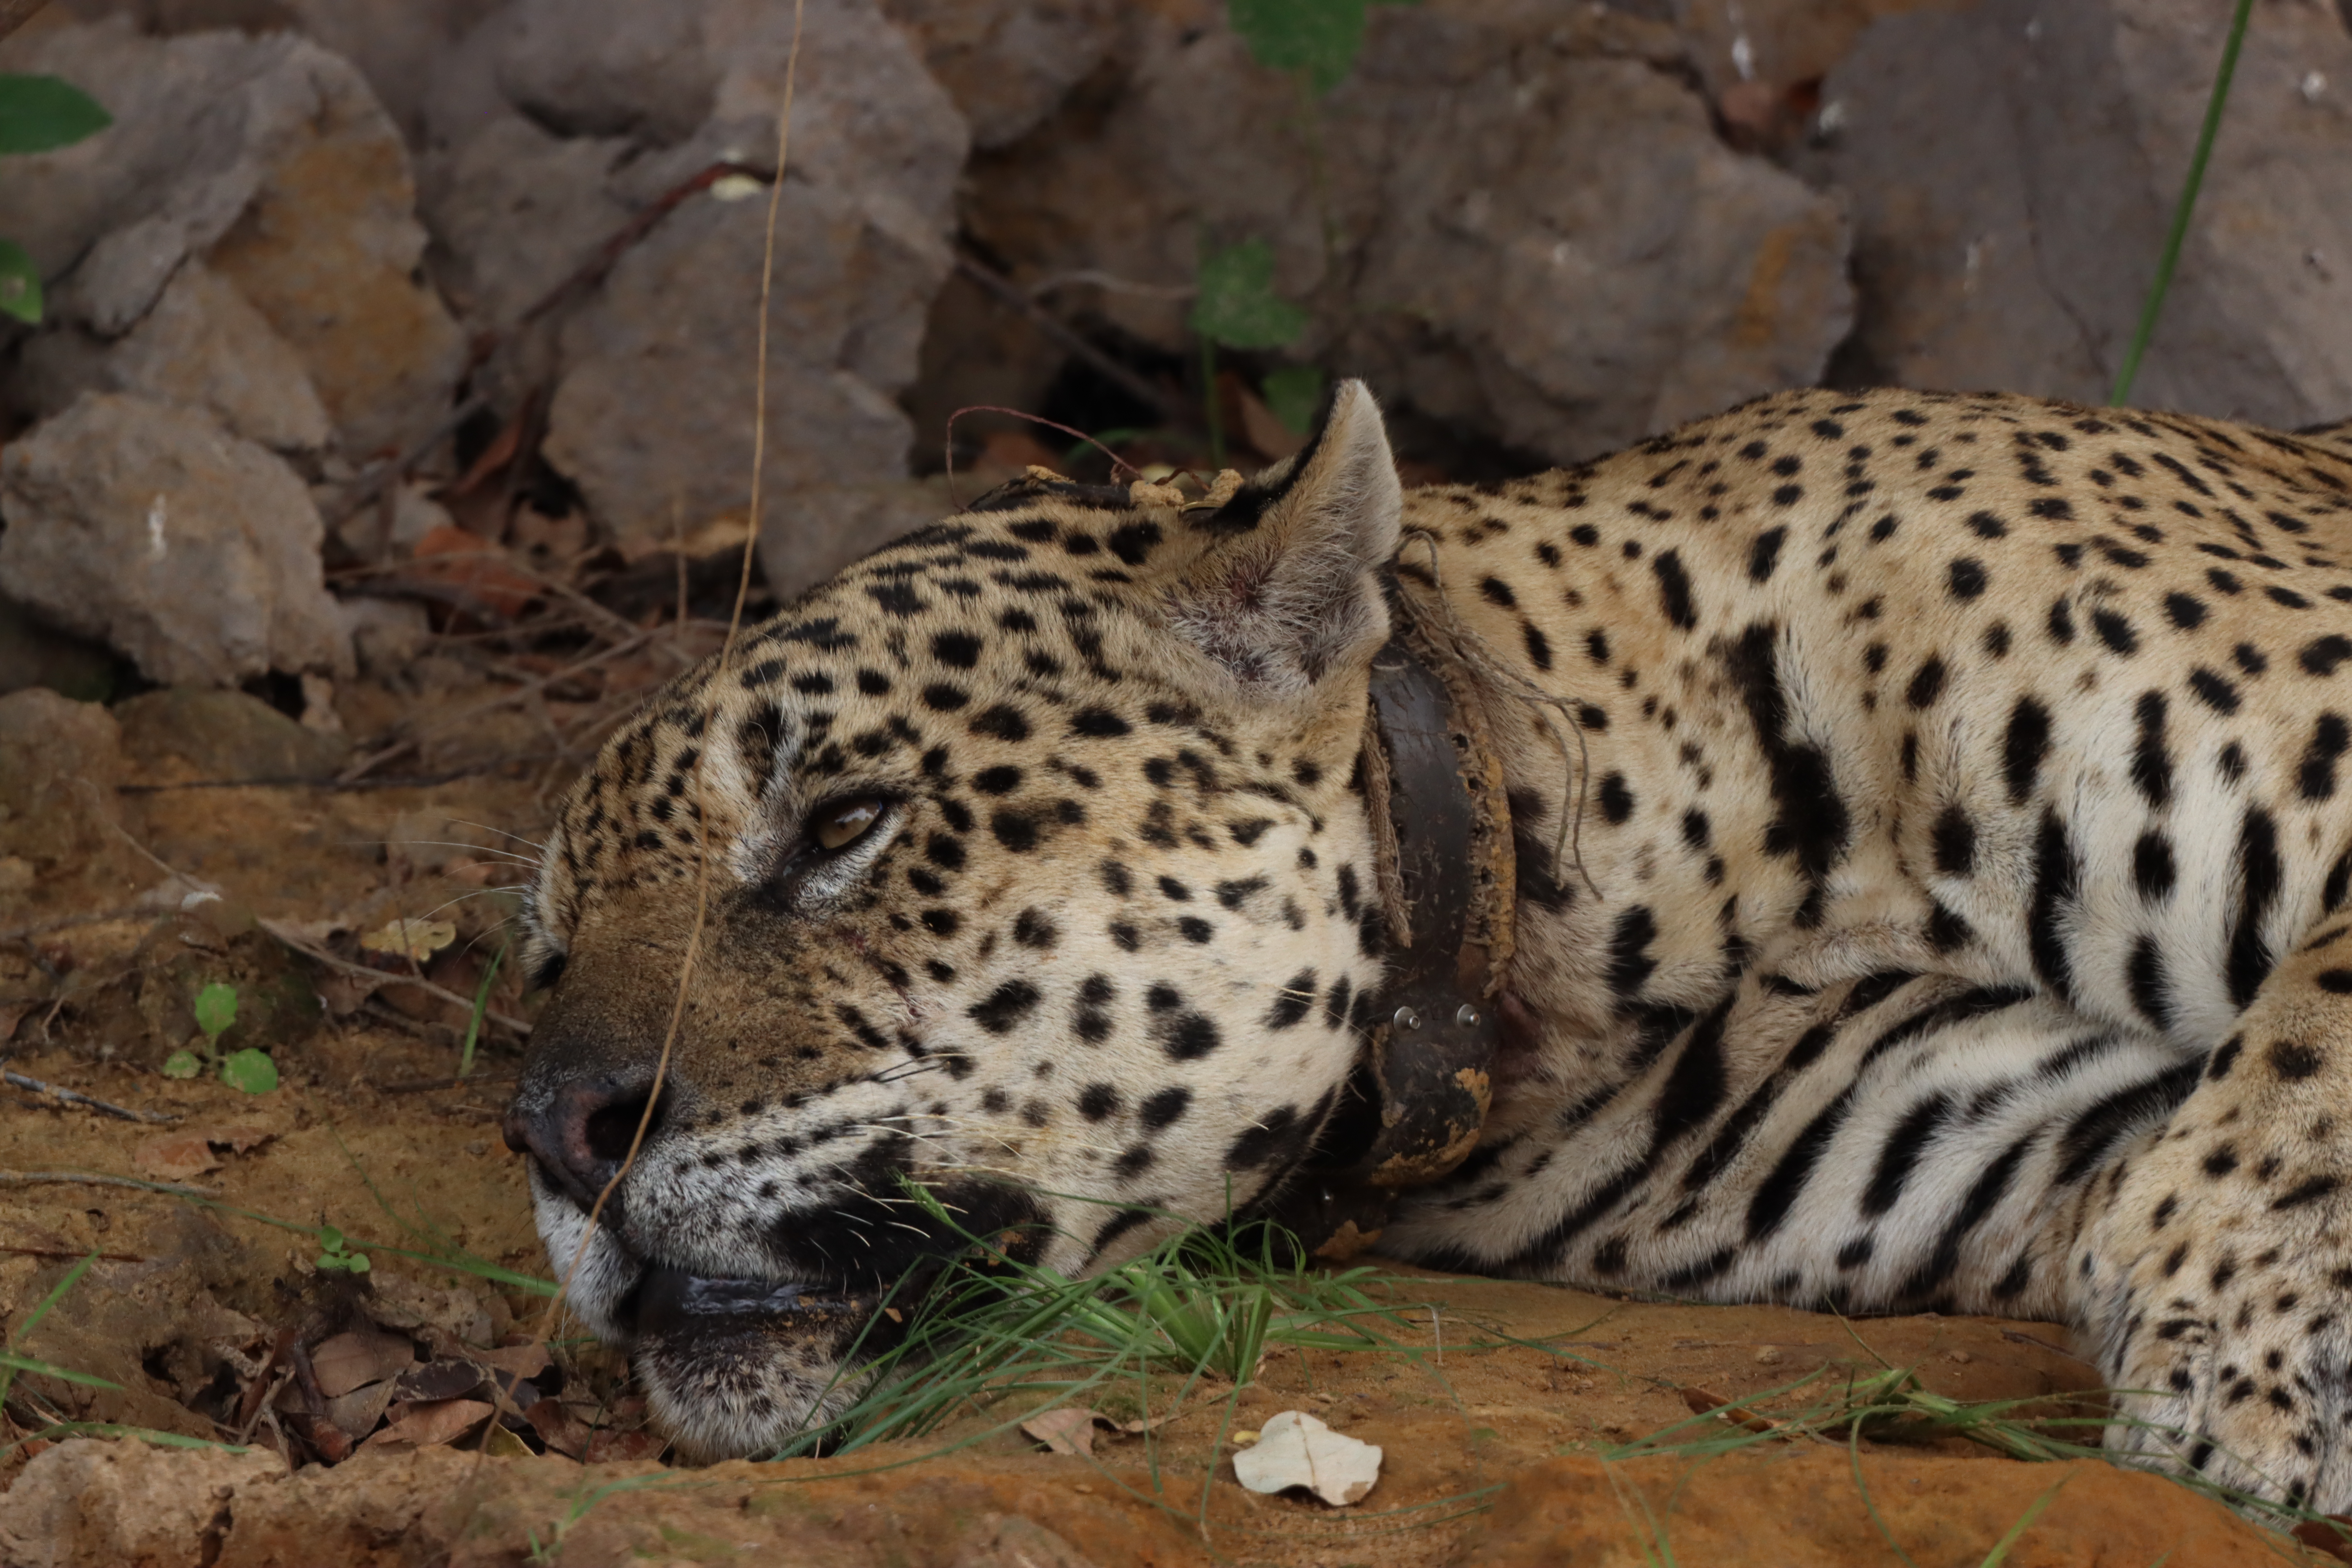
Jaguar: Ousado